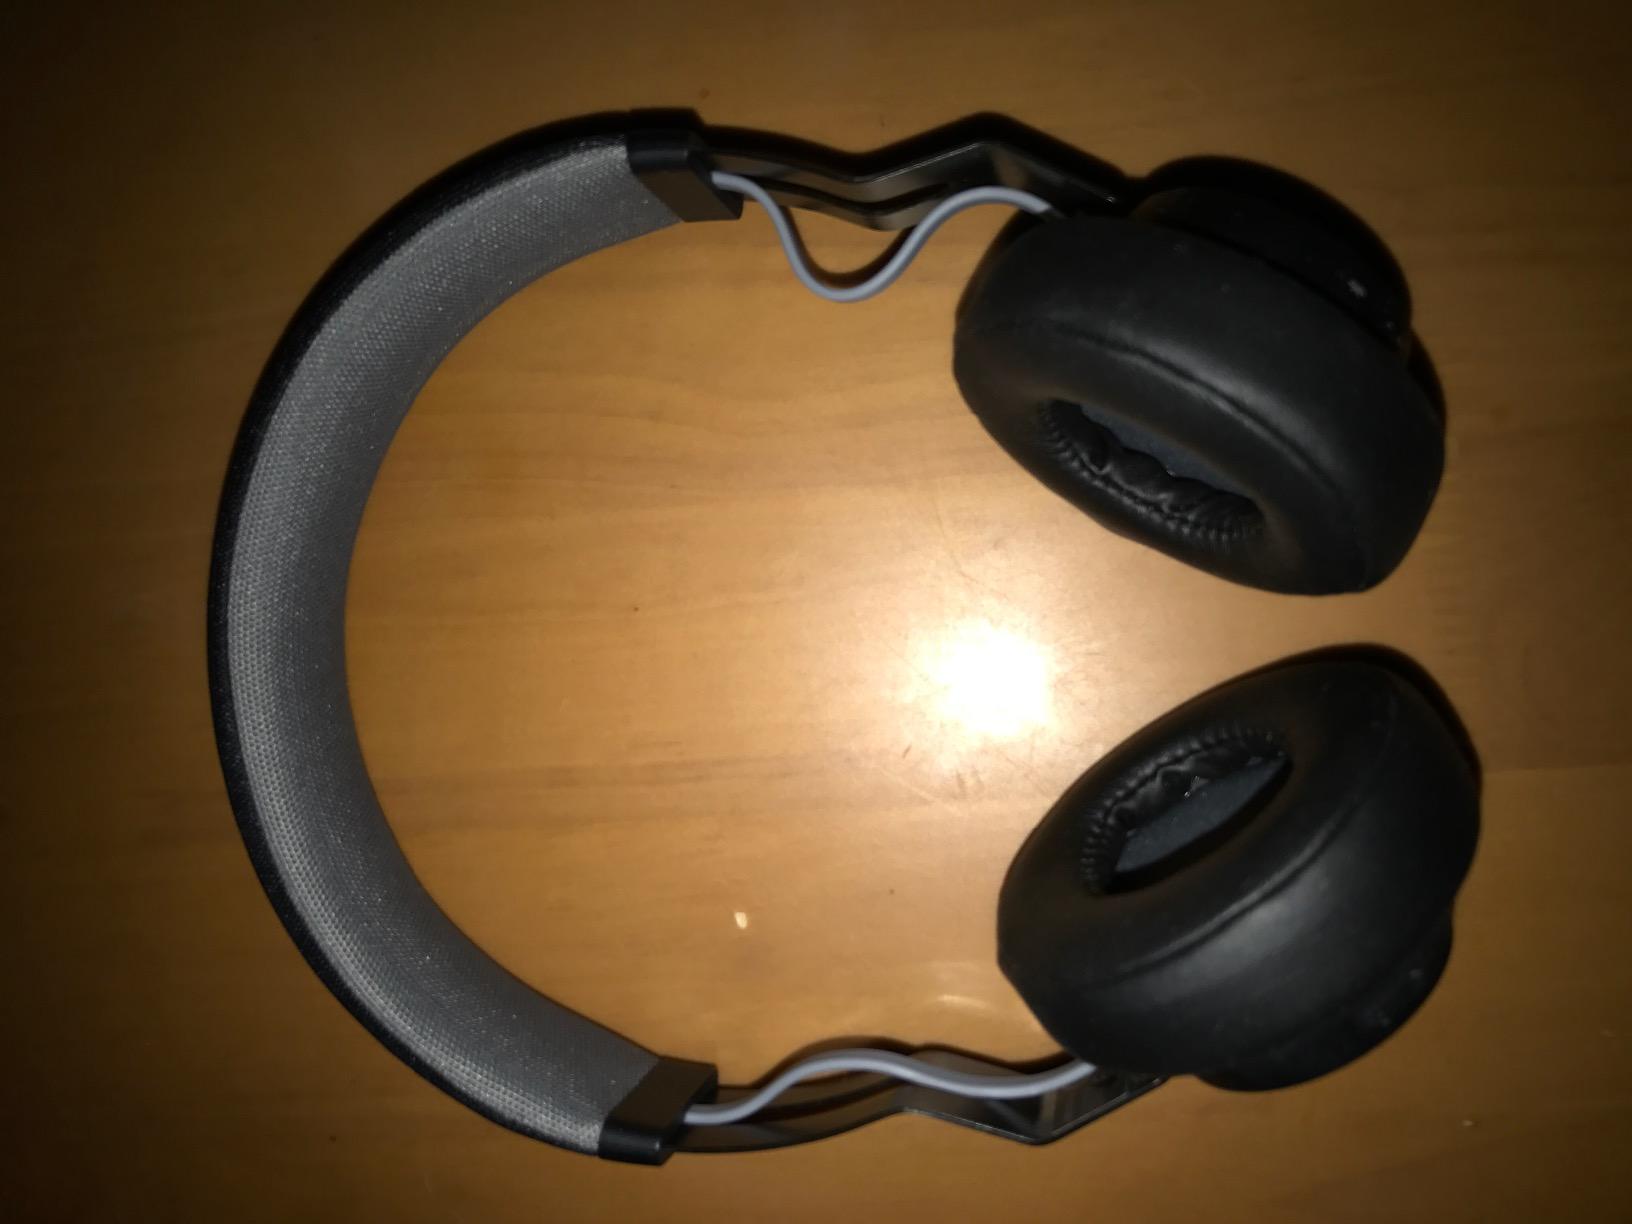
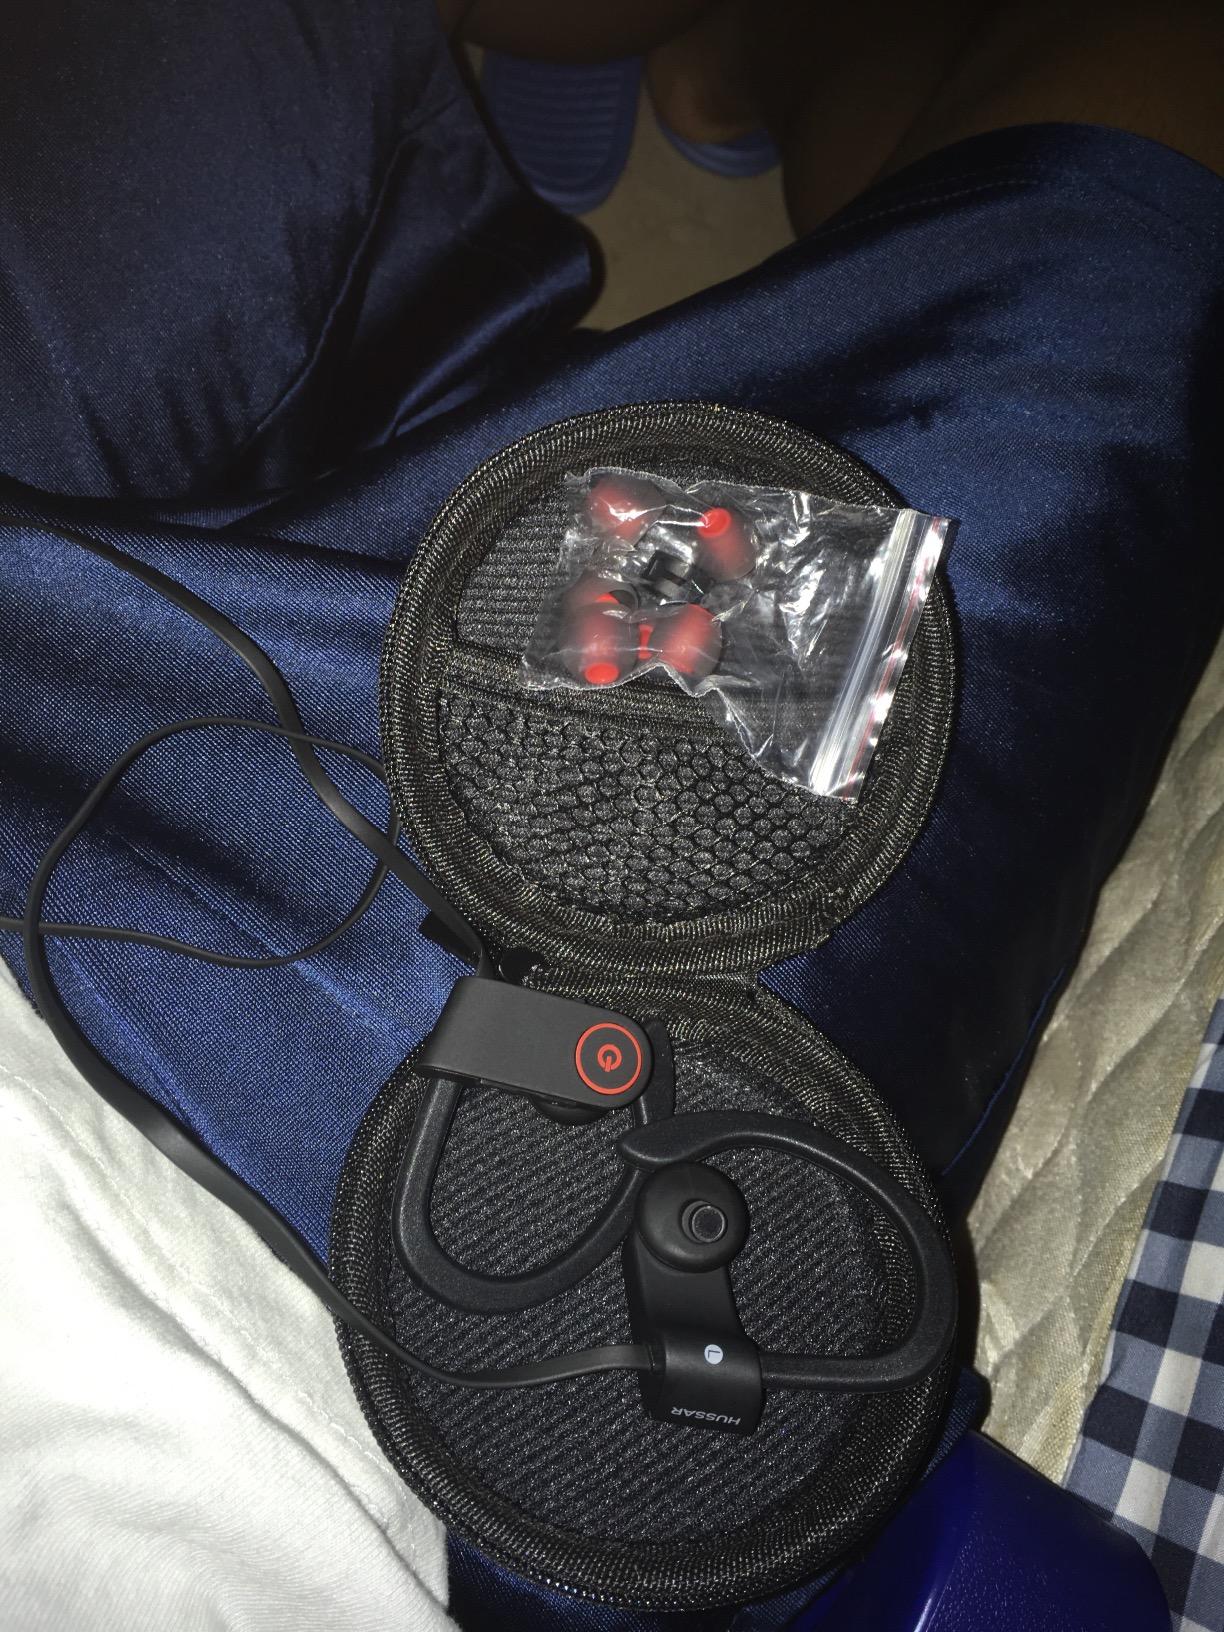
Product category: headphones
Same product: no